Anti-Turkish sentiment

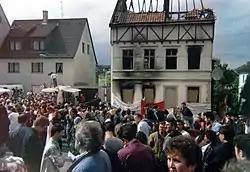
The Solingen arson attack of 1993, in which neo-Nazis set fire to a Turkish family's home, was one of the most severe instances of xenophobic violence in modern Germany.

Turks are "the most prominent ethnic minority group in contemporary Germany", and discrimination and violence against them are common. In public discourse and popular jokes, they are often portrayed as "ludicrously different in their food tastes, dress, names, and even in their ability to develop survival techniques".